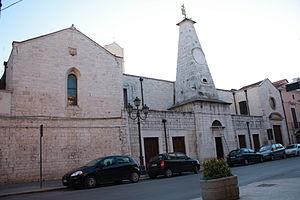
L’église San Giacomo est l'une des plus anciennes églises de Barletta. Au moment de sa construction, l'église était située à l'extérieur des murailles de la ville et était stratégiquement située sur la route de Cannes. L'édifice religieux actuel est le résultat de nombreux chevauchements de bâtiments au cours des siècles et des changements urbains qui ont affecté l'ancien village de San Giacomo à l'époque contemporaine.
Barletta [bar’letta] est une ville italienne d'environ 94.340 habitants, un des trois chefs-lieux de la province de Barletta-Andria-Trani, dans la région des Pouilles.